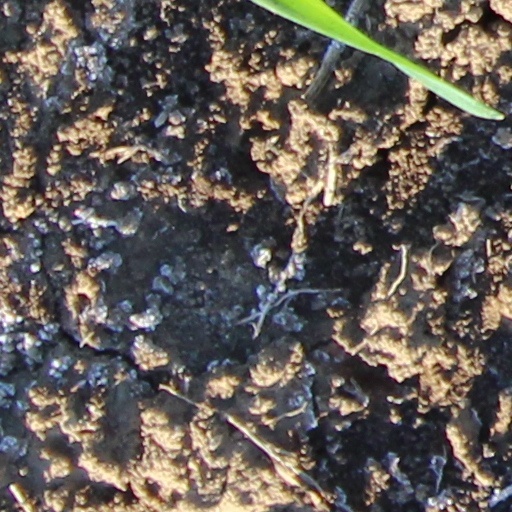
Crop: wheat